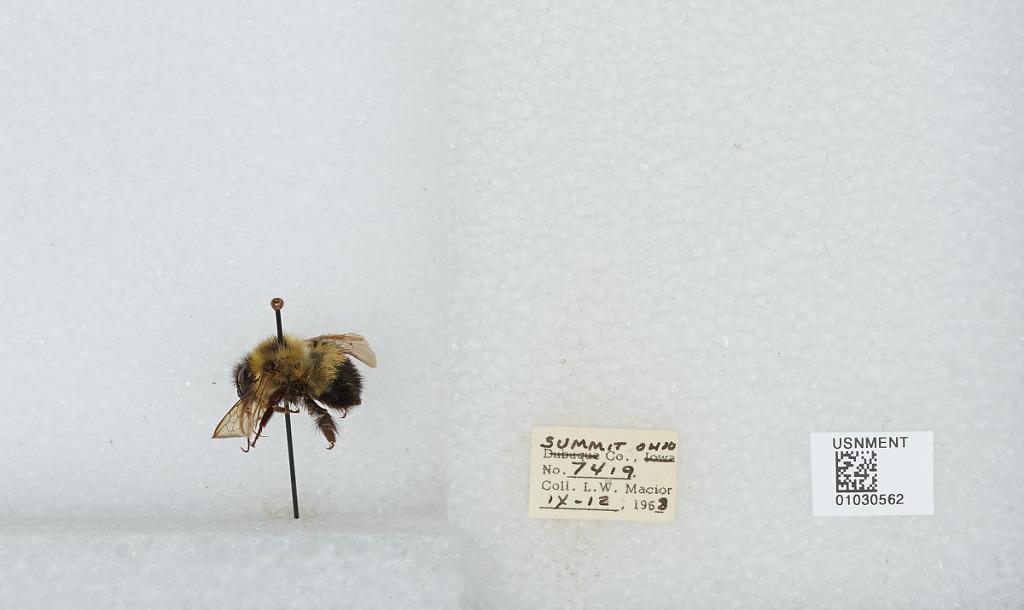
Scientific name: Bombus (Pyrobombus) vagans vagans Smith
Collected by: L. Macior
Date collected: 1968-9-12
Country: United States
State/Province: Ohio
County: Summit
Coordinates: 41.0917, -81.5594